Old Textile Hall

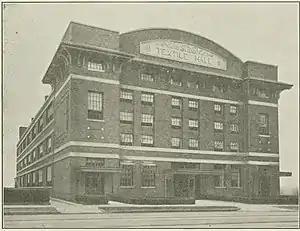
Old Textile Hall, 1922.

Old Textile Hall was a former building in Greenville, South Carolina, which from 1917 to 1962, hosted the Southern Textile Exposition, a trade fair for textile machinery. The building also functioned as a municipal auditorium for Greenville until 1958. Old Textile Hall was listed on the National Register of Historic Places in 1980, but it was removed after the building was demolished in 1992.